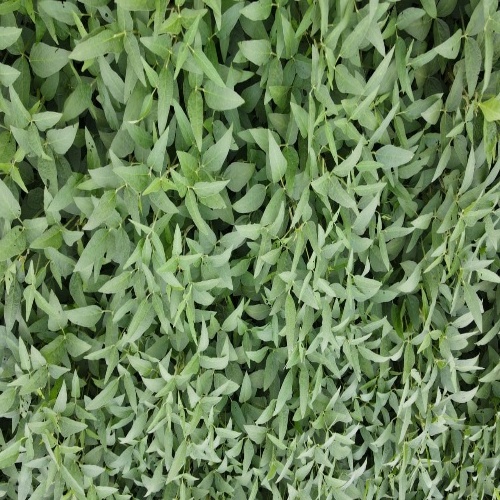
Label: Diabrotica_speciosa